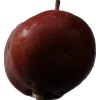
Label: Apple 18